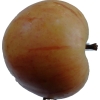
Label: Apple 14